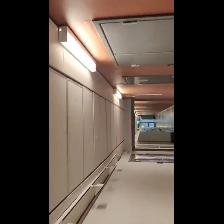
Label: NonHuman